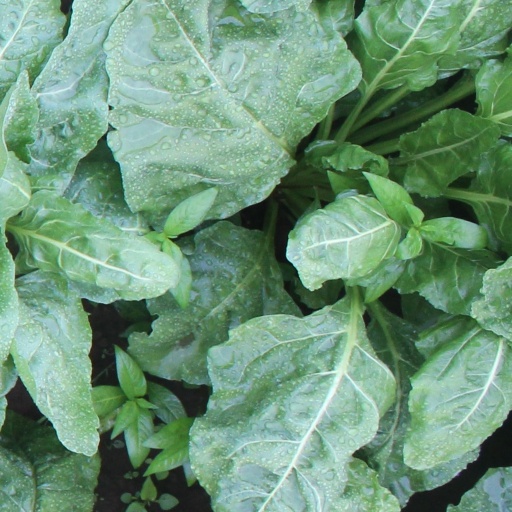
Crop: sugar beet